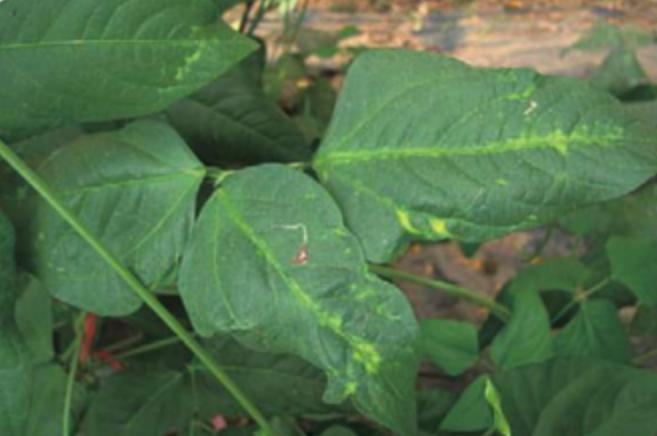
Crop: unknown
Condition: bean_mosaic_virus